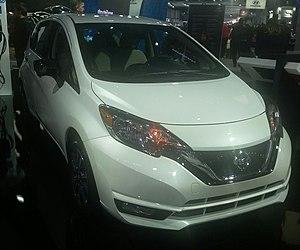
Ma photo d'un Nissan Versa Note de 2017 à Montréal, Québec, Canada au salon international de l'auto